Robert Forster

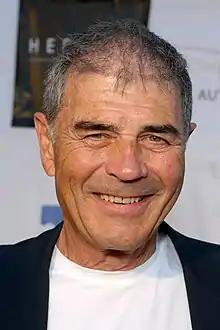
Forster in 2009

Robert Wallace Foster Jr. (July 13, 1941 – October 11, 2019), known professionally as Robert Forster, was an American actor. He made his screen debut as Private L.G. Williams in John Huston's "Reflections in a Golden Eye" (1967), followed by a starring role as news reporter John Casellis in the landmark New Hollywood film "Medium Cool" (1969). For his portrayal of bail bondsman Max Cherry in Quentin Tarantino's "Jackie Brown" (1997), he was nominated for Academy Award for Best Supporting Actor.